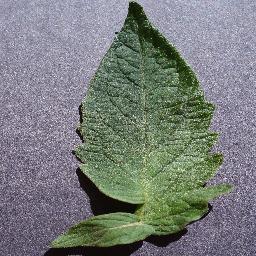
Label: Tomato___healthy